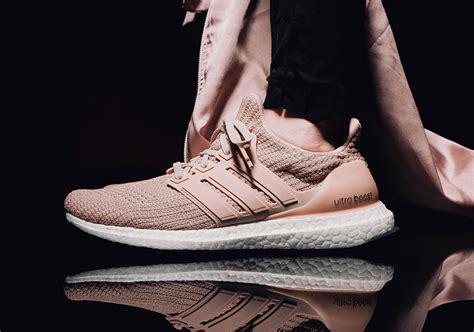
Brand: Adidas
Model: Ultra Boost 4